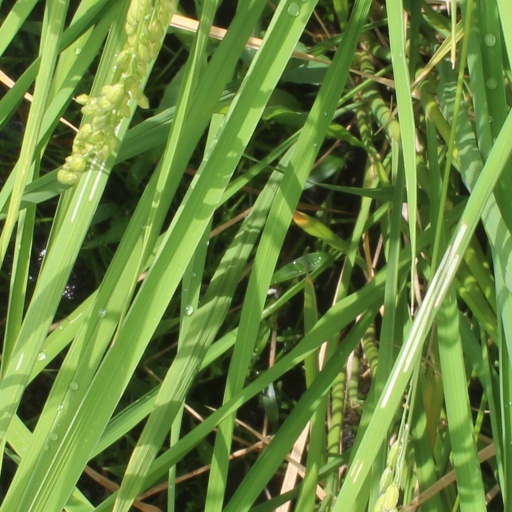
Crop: rice